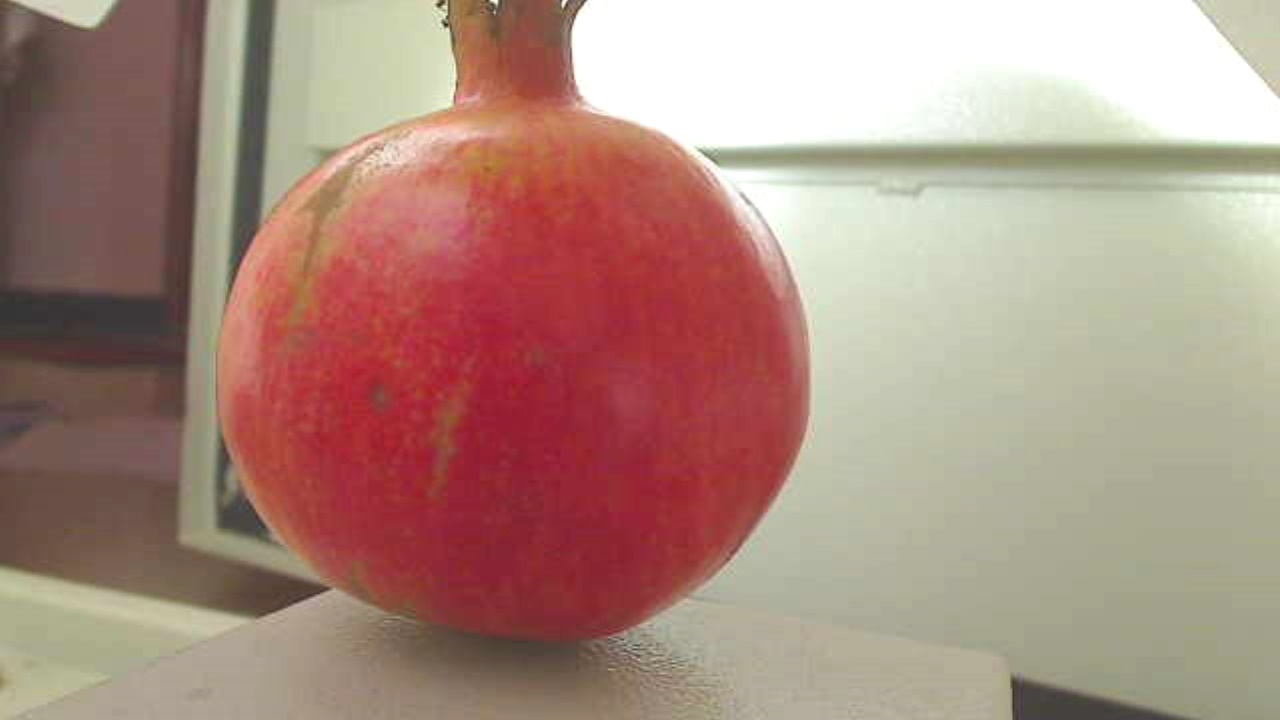
Grade: grade-2
Quality: quality-3